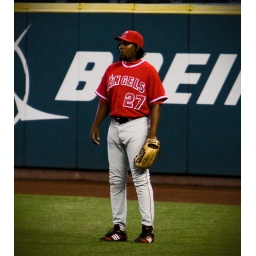
vlad is out standing in his field